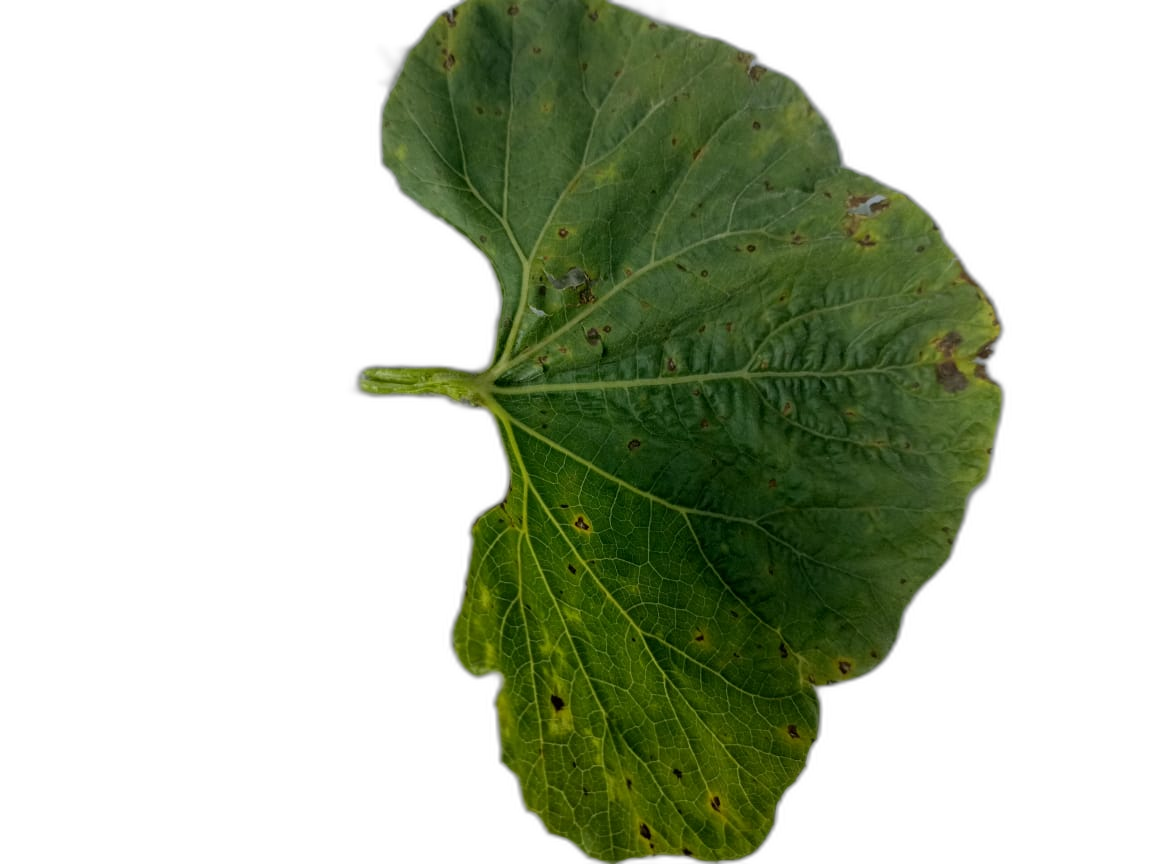
Crop: Bottle Gourd
Label: Alternaria_Leaf_Blight